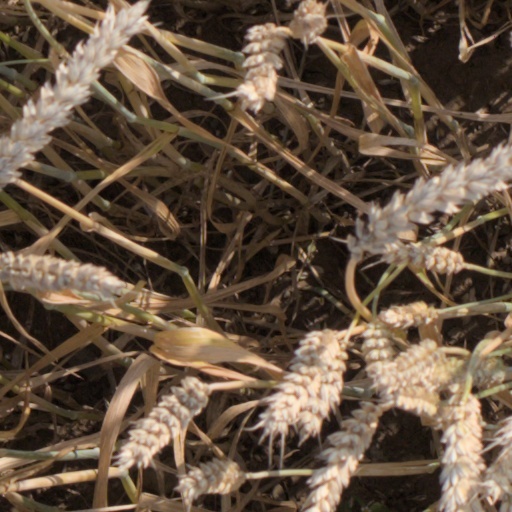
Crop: wheat